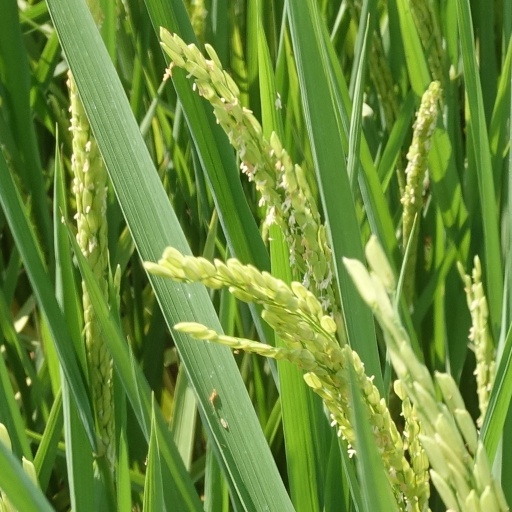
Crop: rice